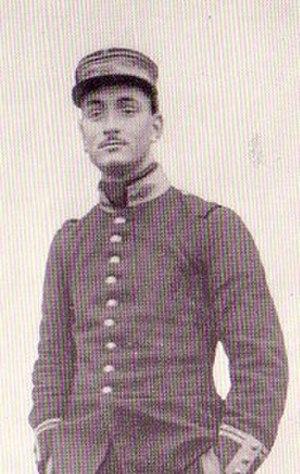
Le Capitaine Marcel Carpentier (90ème Régiment Infanterie) blessé en 1915 à Neuville St Vaast
Marcel Carpentier est un officier de l’Armée française, actif durant la Seconde Guerre mondiale et la guerre d’Indochine.